The Chaser's Age of Terror Variety Hour

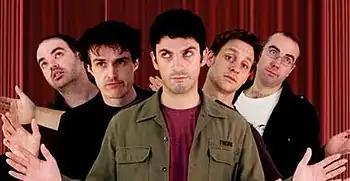
The Chaser members in a promotional picture for the stage show. (Left to Right) Dominic Knight, Andrew Hansen, Chas Licciardello, Craig Reucassel, and Julian Morrow. It is the second stage show The Chaser has performed.

"The Chaser's Age of Terror Variety Hour" was the second stage show produced by The Chaser, the first being "Cirque du Chaser", which was performed in 2005 and was highly successful. The show was produced and presented by the small stage company "Laughing Stock", which also produced and presented "Cirque du Chaser". The "Age of Terror Variety Hour" was made in the same format, with sketches, songs, presentations, and interactive audience segments. The tour covered Adelaide, Ballarat, Brisbane, Canberra, Cairns, Darwin, Geelong, Hobart, Launceston, Melbourne, Newcastle, Parramatta, Perth, Sydney, and Townsville. Tickets for the show went on sale on 10 December 2007 for all shows except for the Melbourne shows, which went on sale on 12 December 2007.